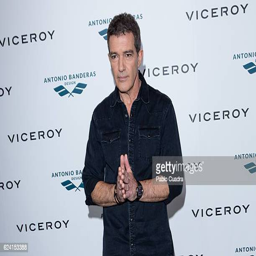
actor presents the new collection